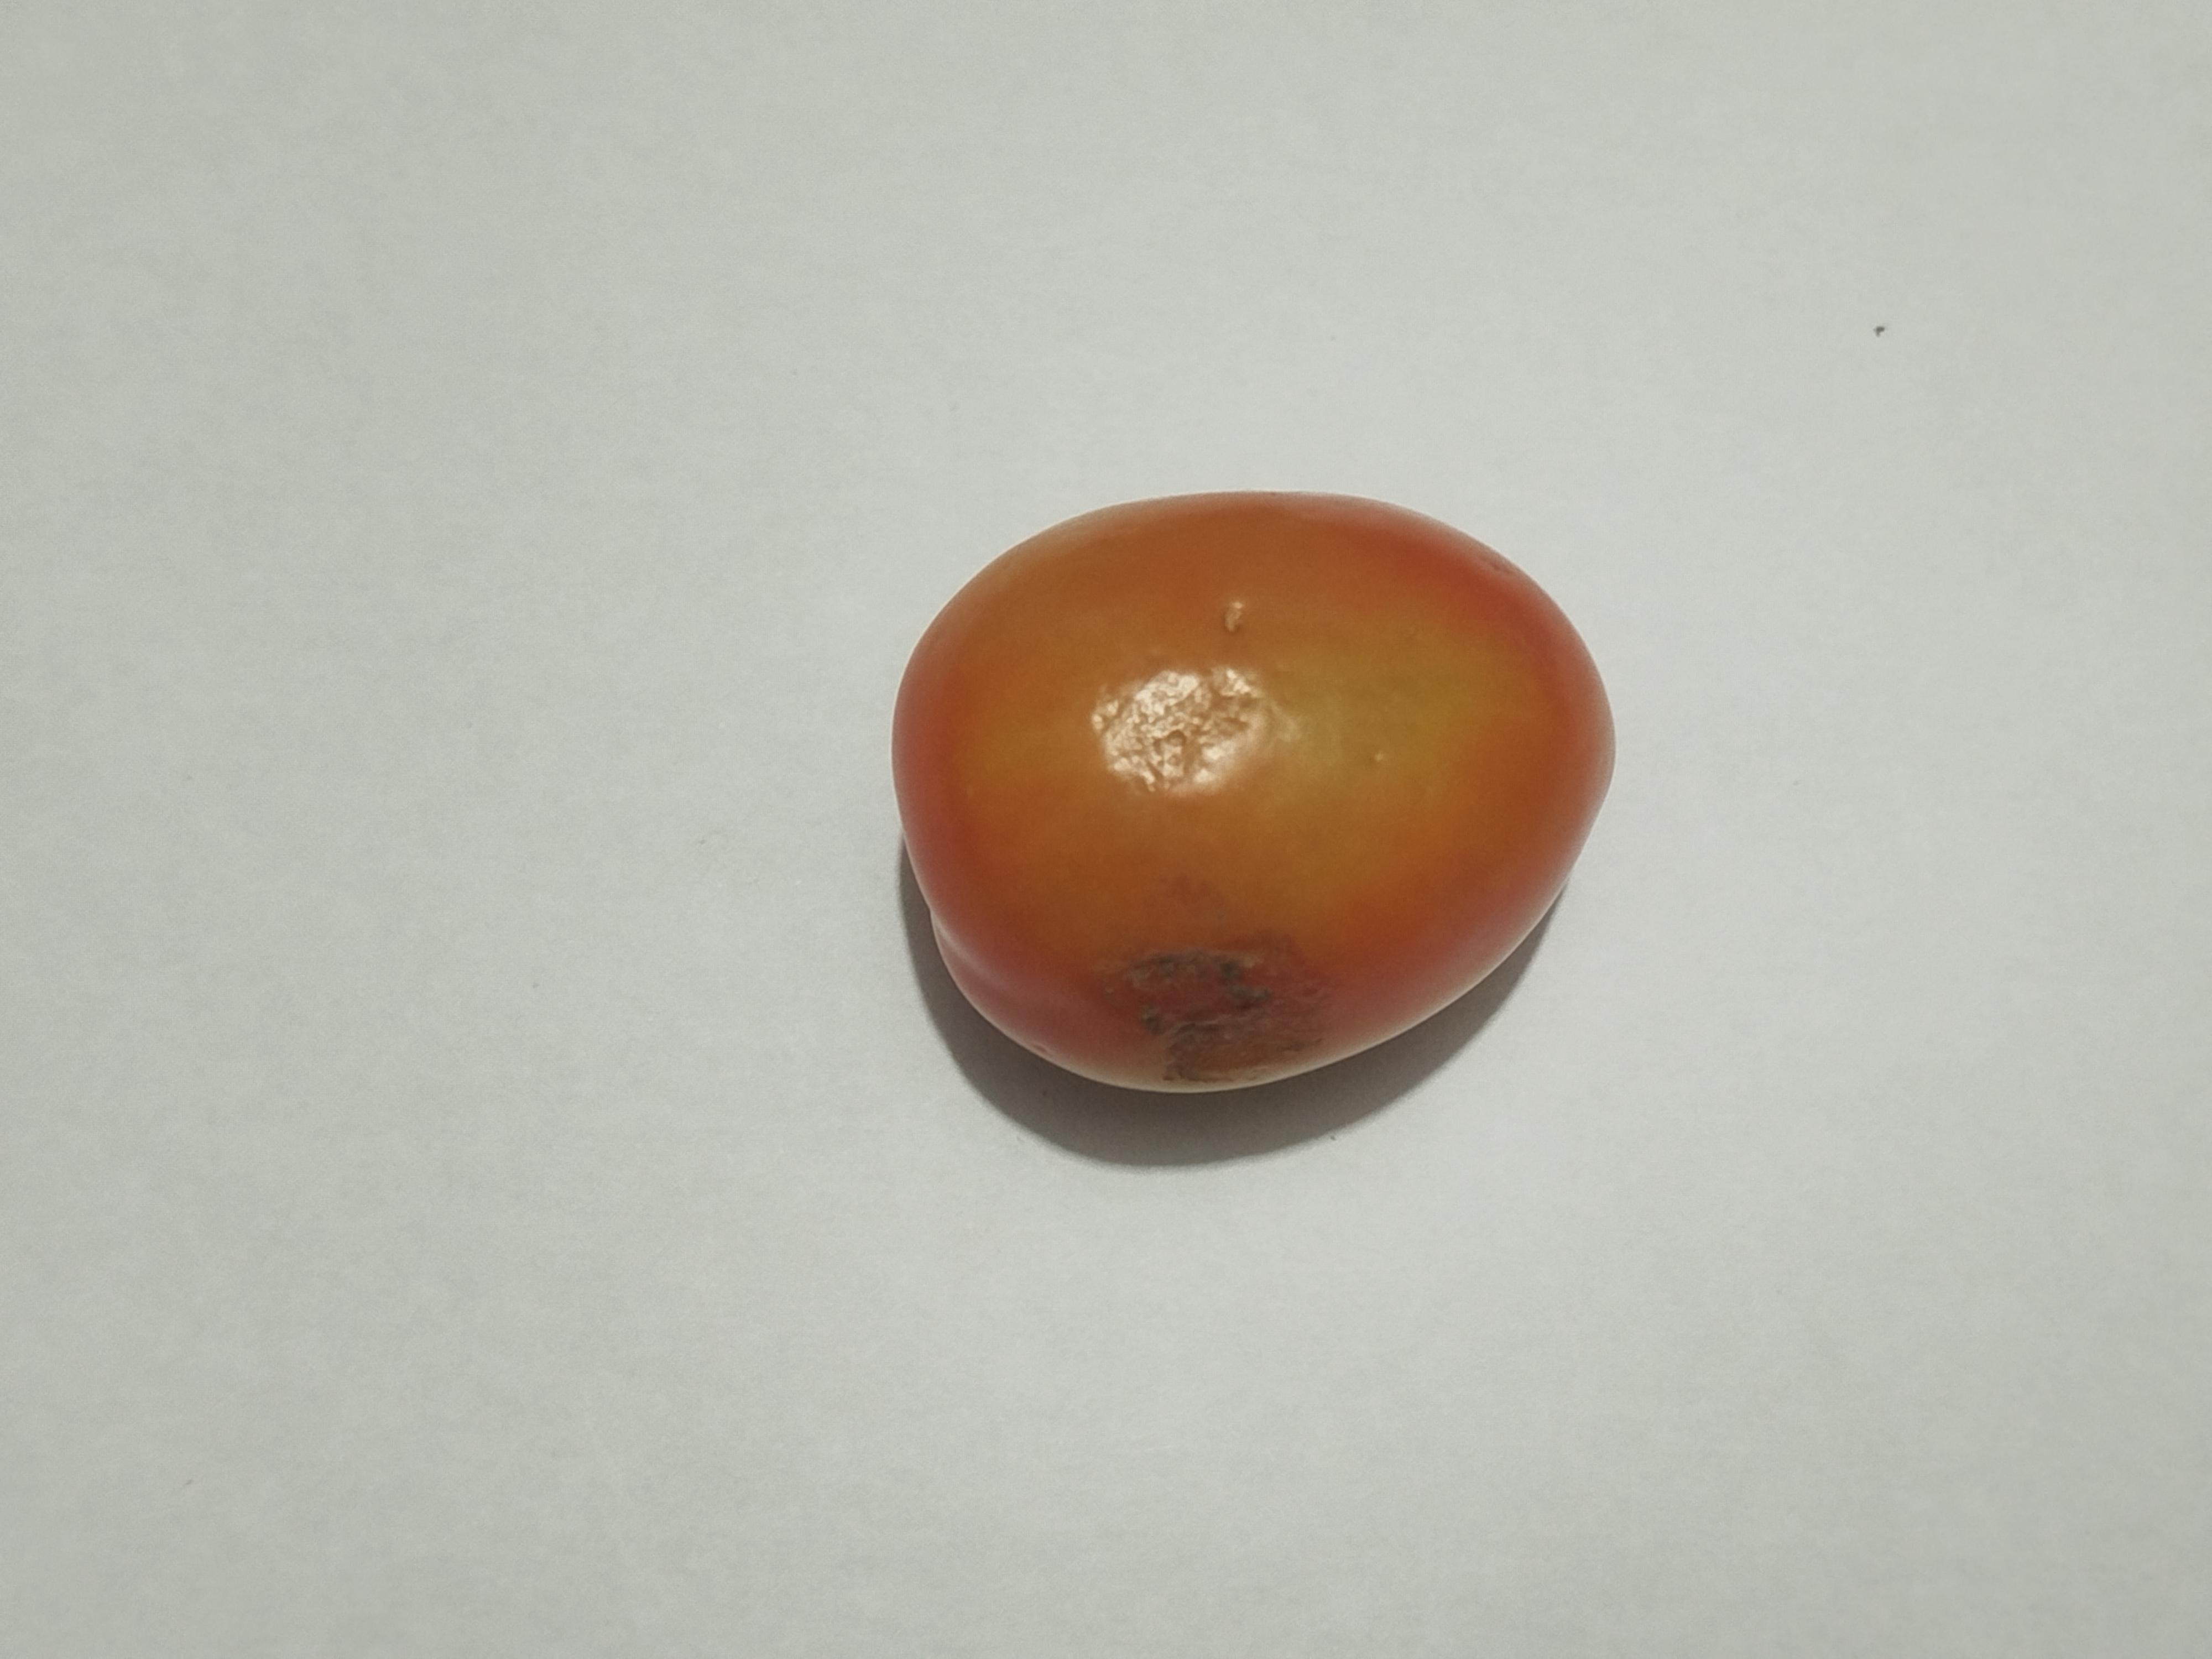
Label: Tomato